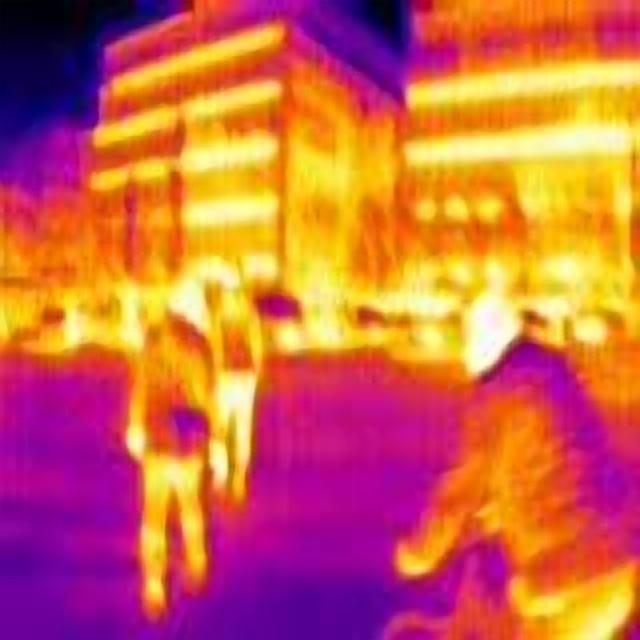
Detected objects:
label: person
label: person
label: person